Inner ear regeneration

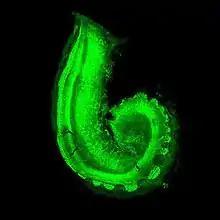
Green fluorescent protein image of the mouse cochlea

In human newborns, the inner ear is fully mature. Thus, hair cell loss results in loss of hearing at any postnatal stage. The adult mammalian inner ear lacks the capacity to divide or regenerate spontaneously hair cells. This is to say that neither direct transdifferentiation nor mitotic division have the innate ability to restore hair cells. Once hair cells are damaged, hearing loss is likely permanent.